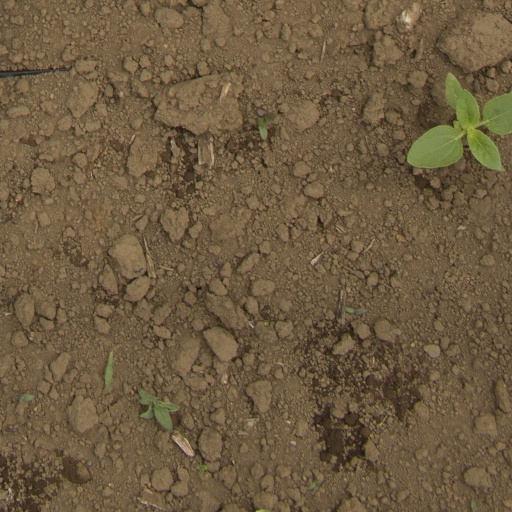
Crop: Jerusalem artichoke